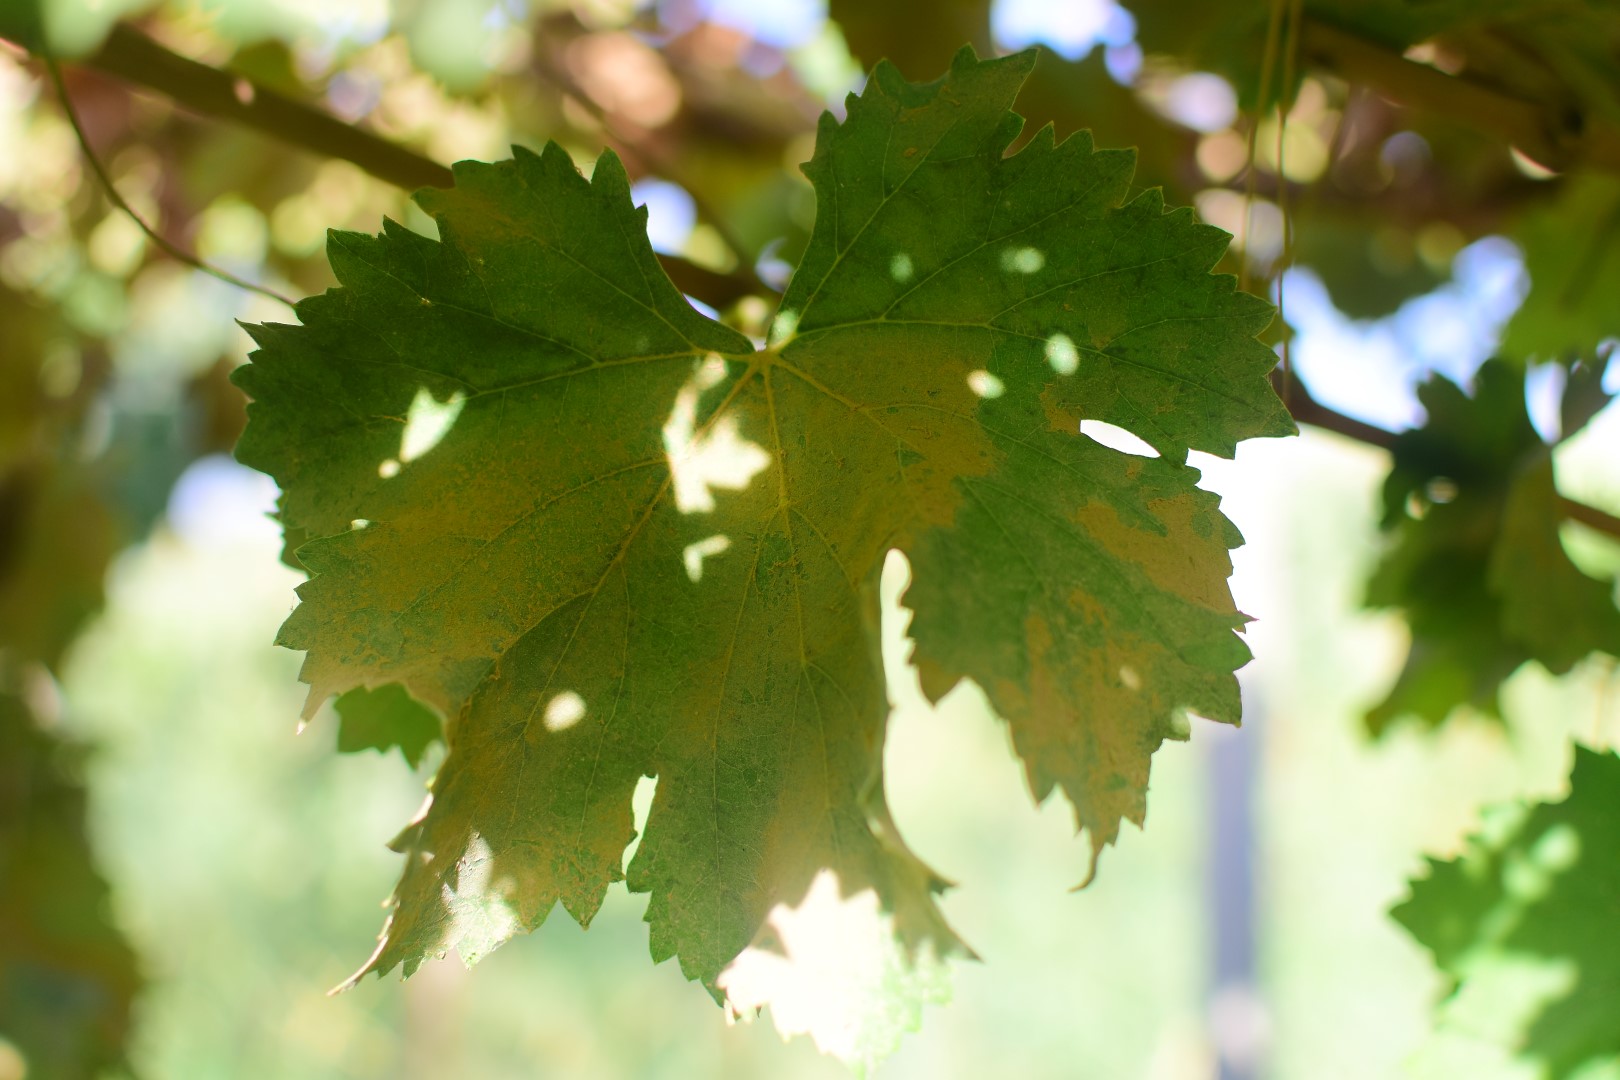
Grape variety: Deas Al-Annz